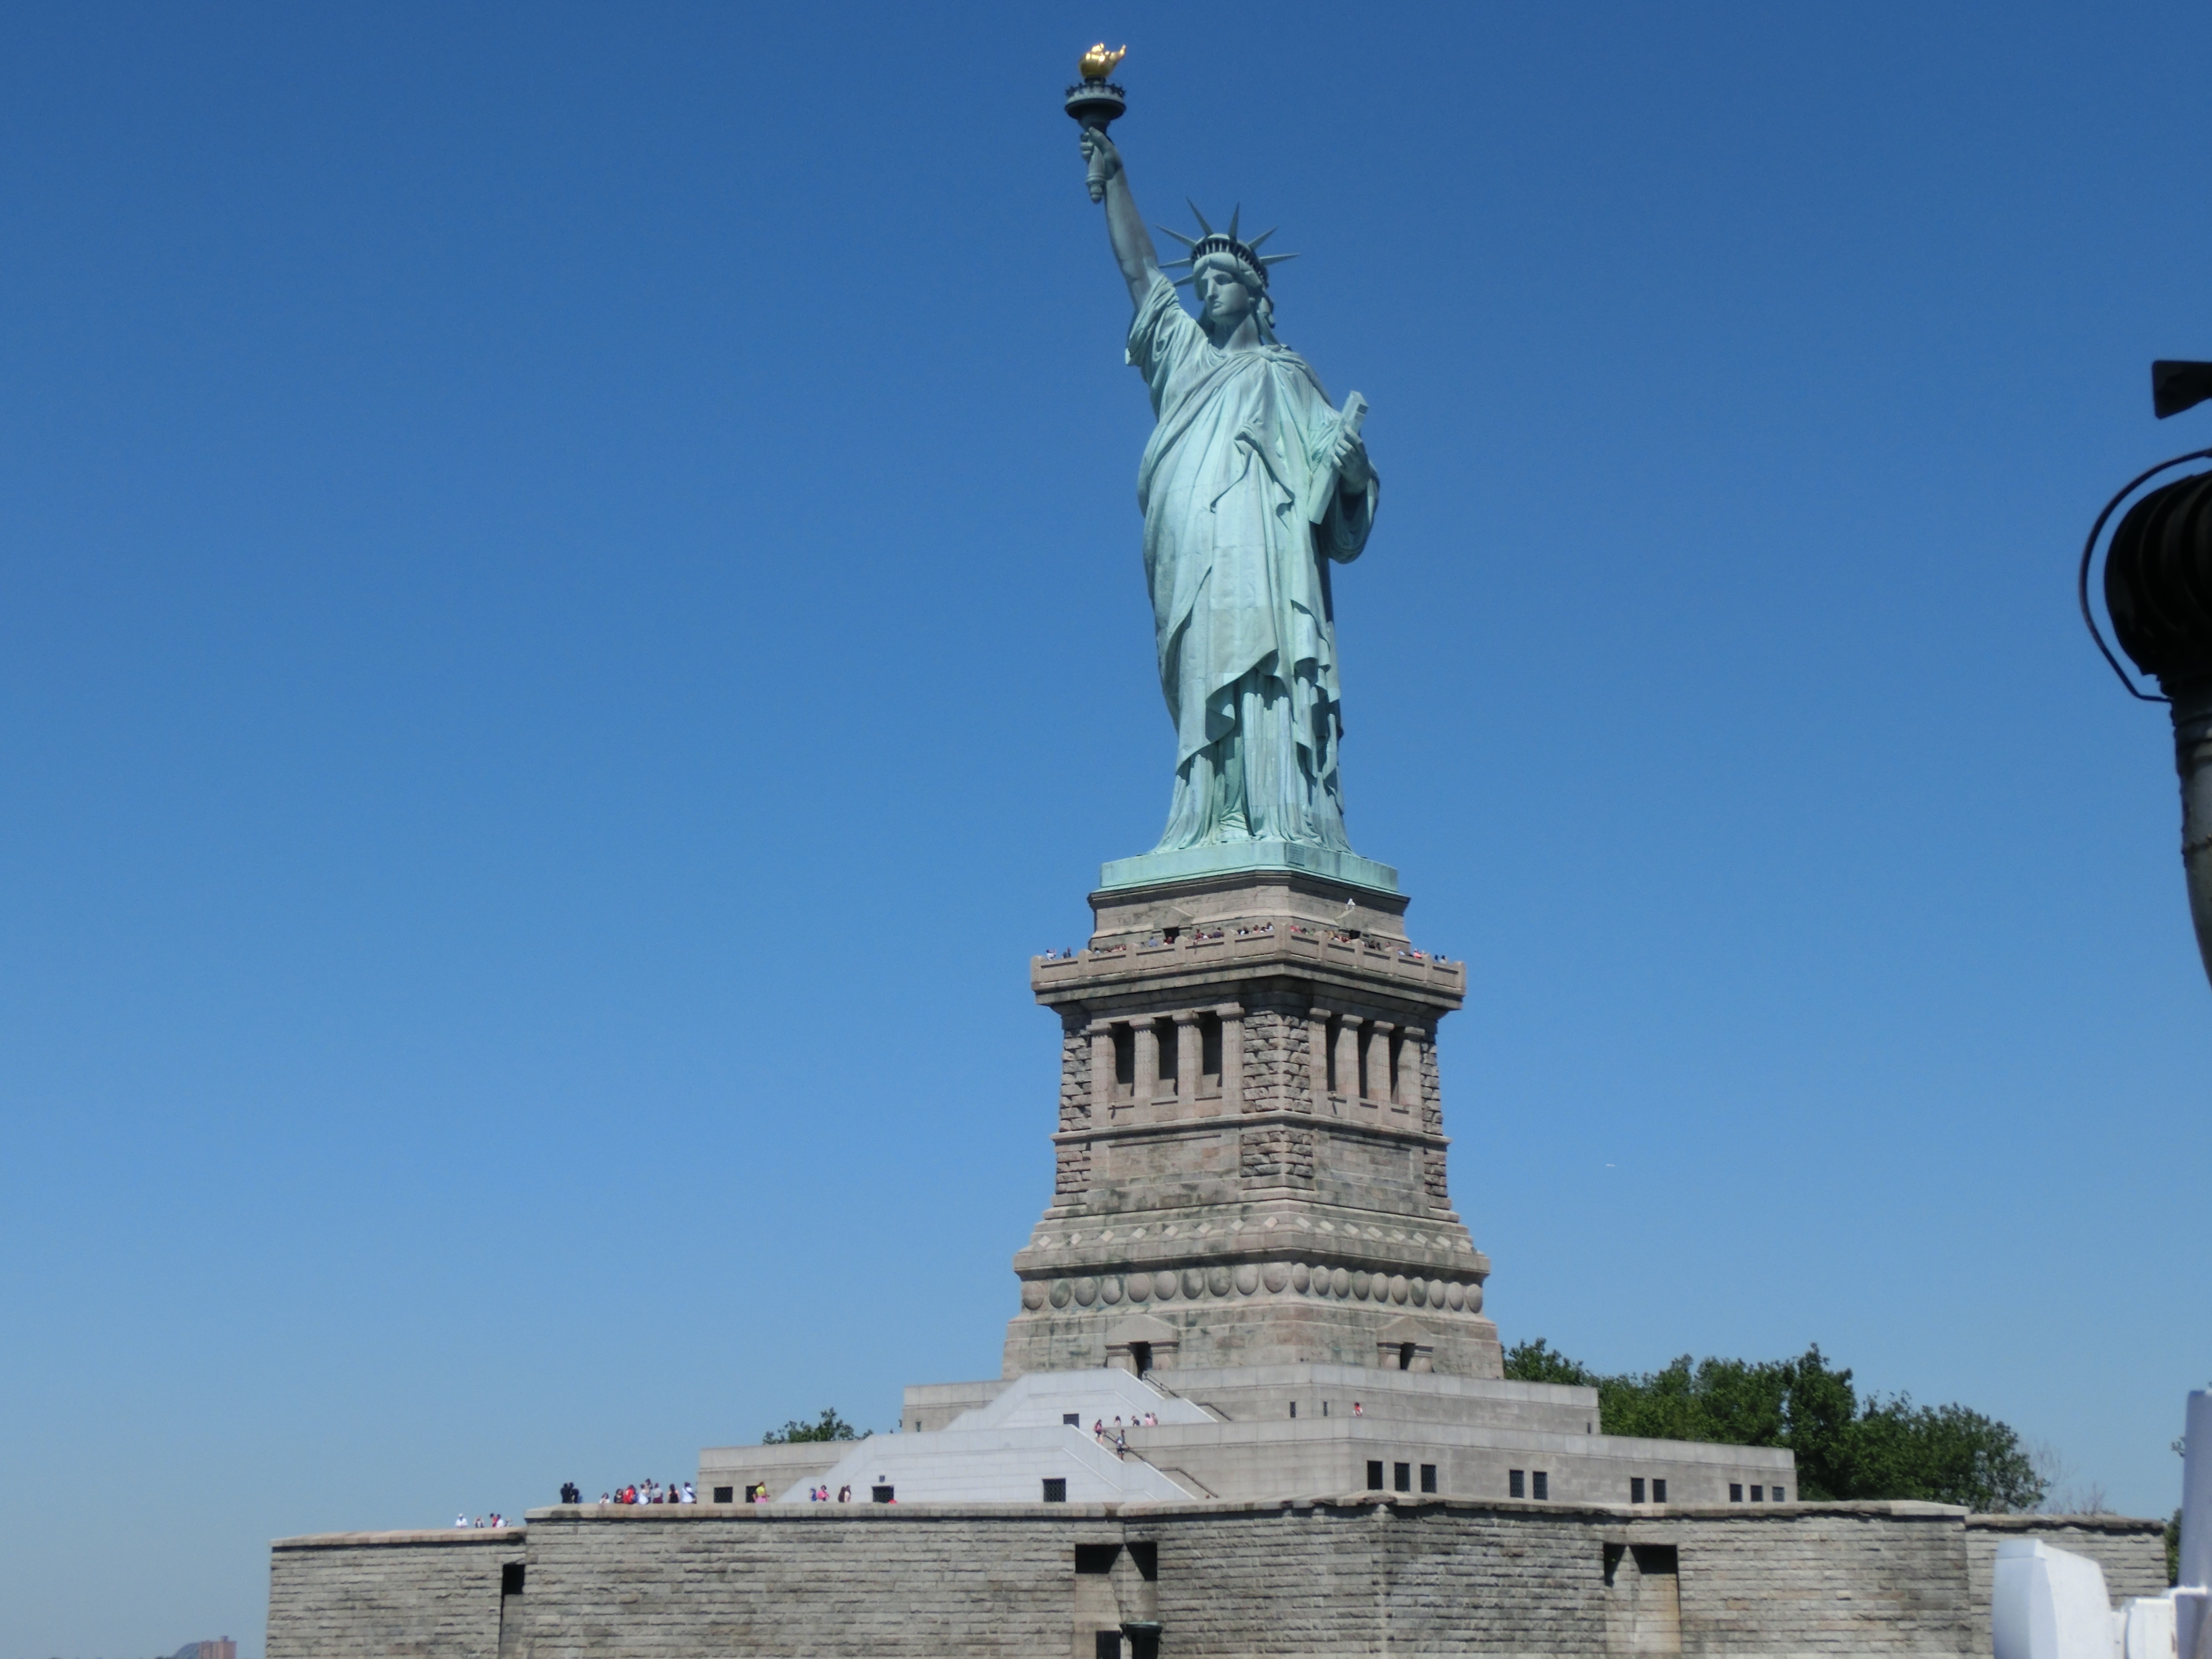
new york, monument, statue, statue of liberty, tower, nyc, usa, america, landmark, freedom, united states, sculpture, memorial, lady liberty, liber